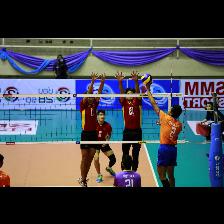
Label: Human